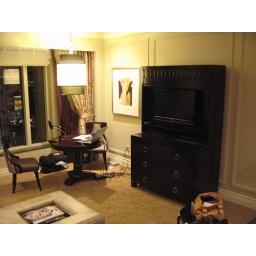
standing near the bed, looking towards the window